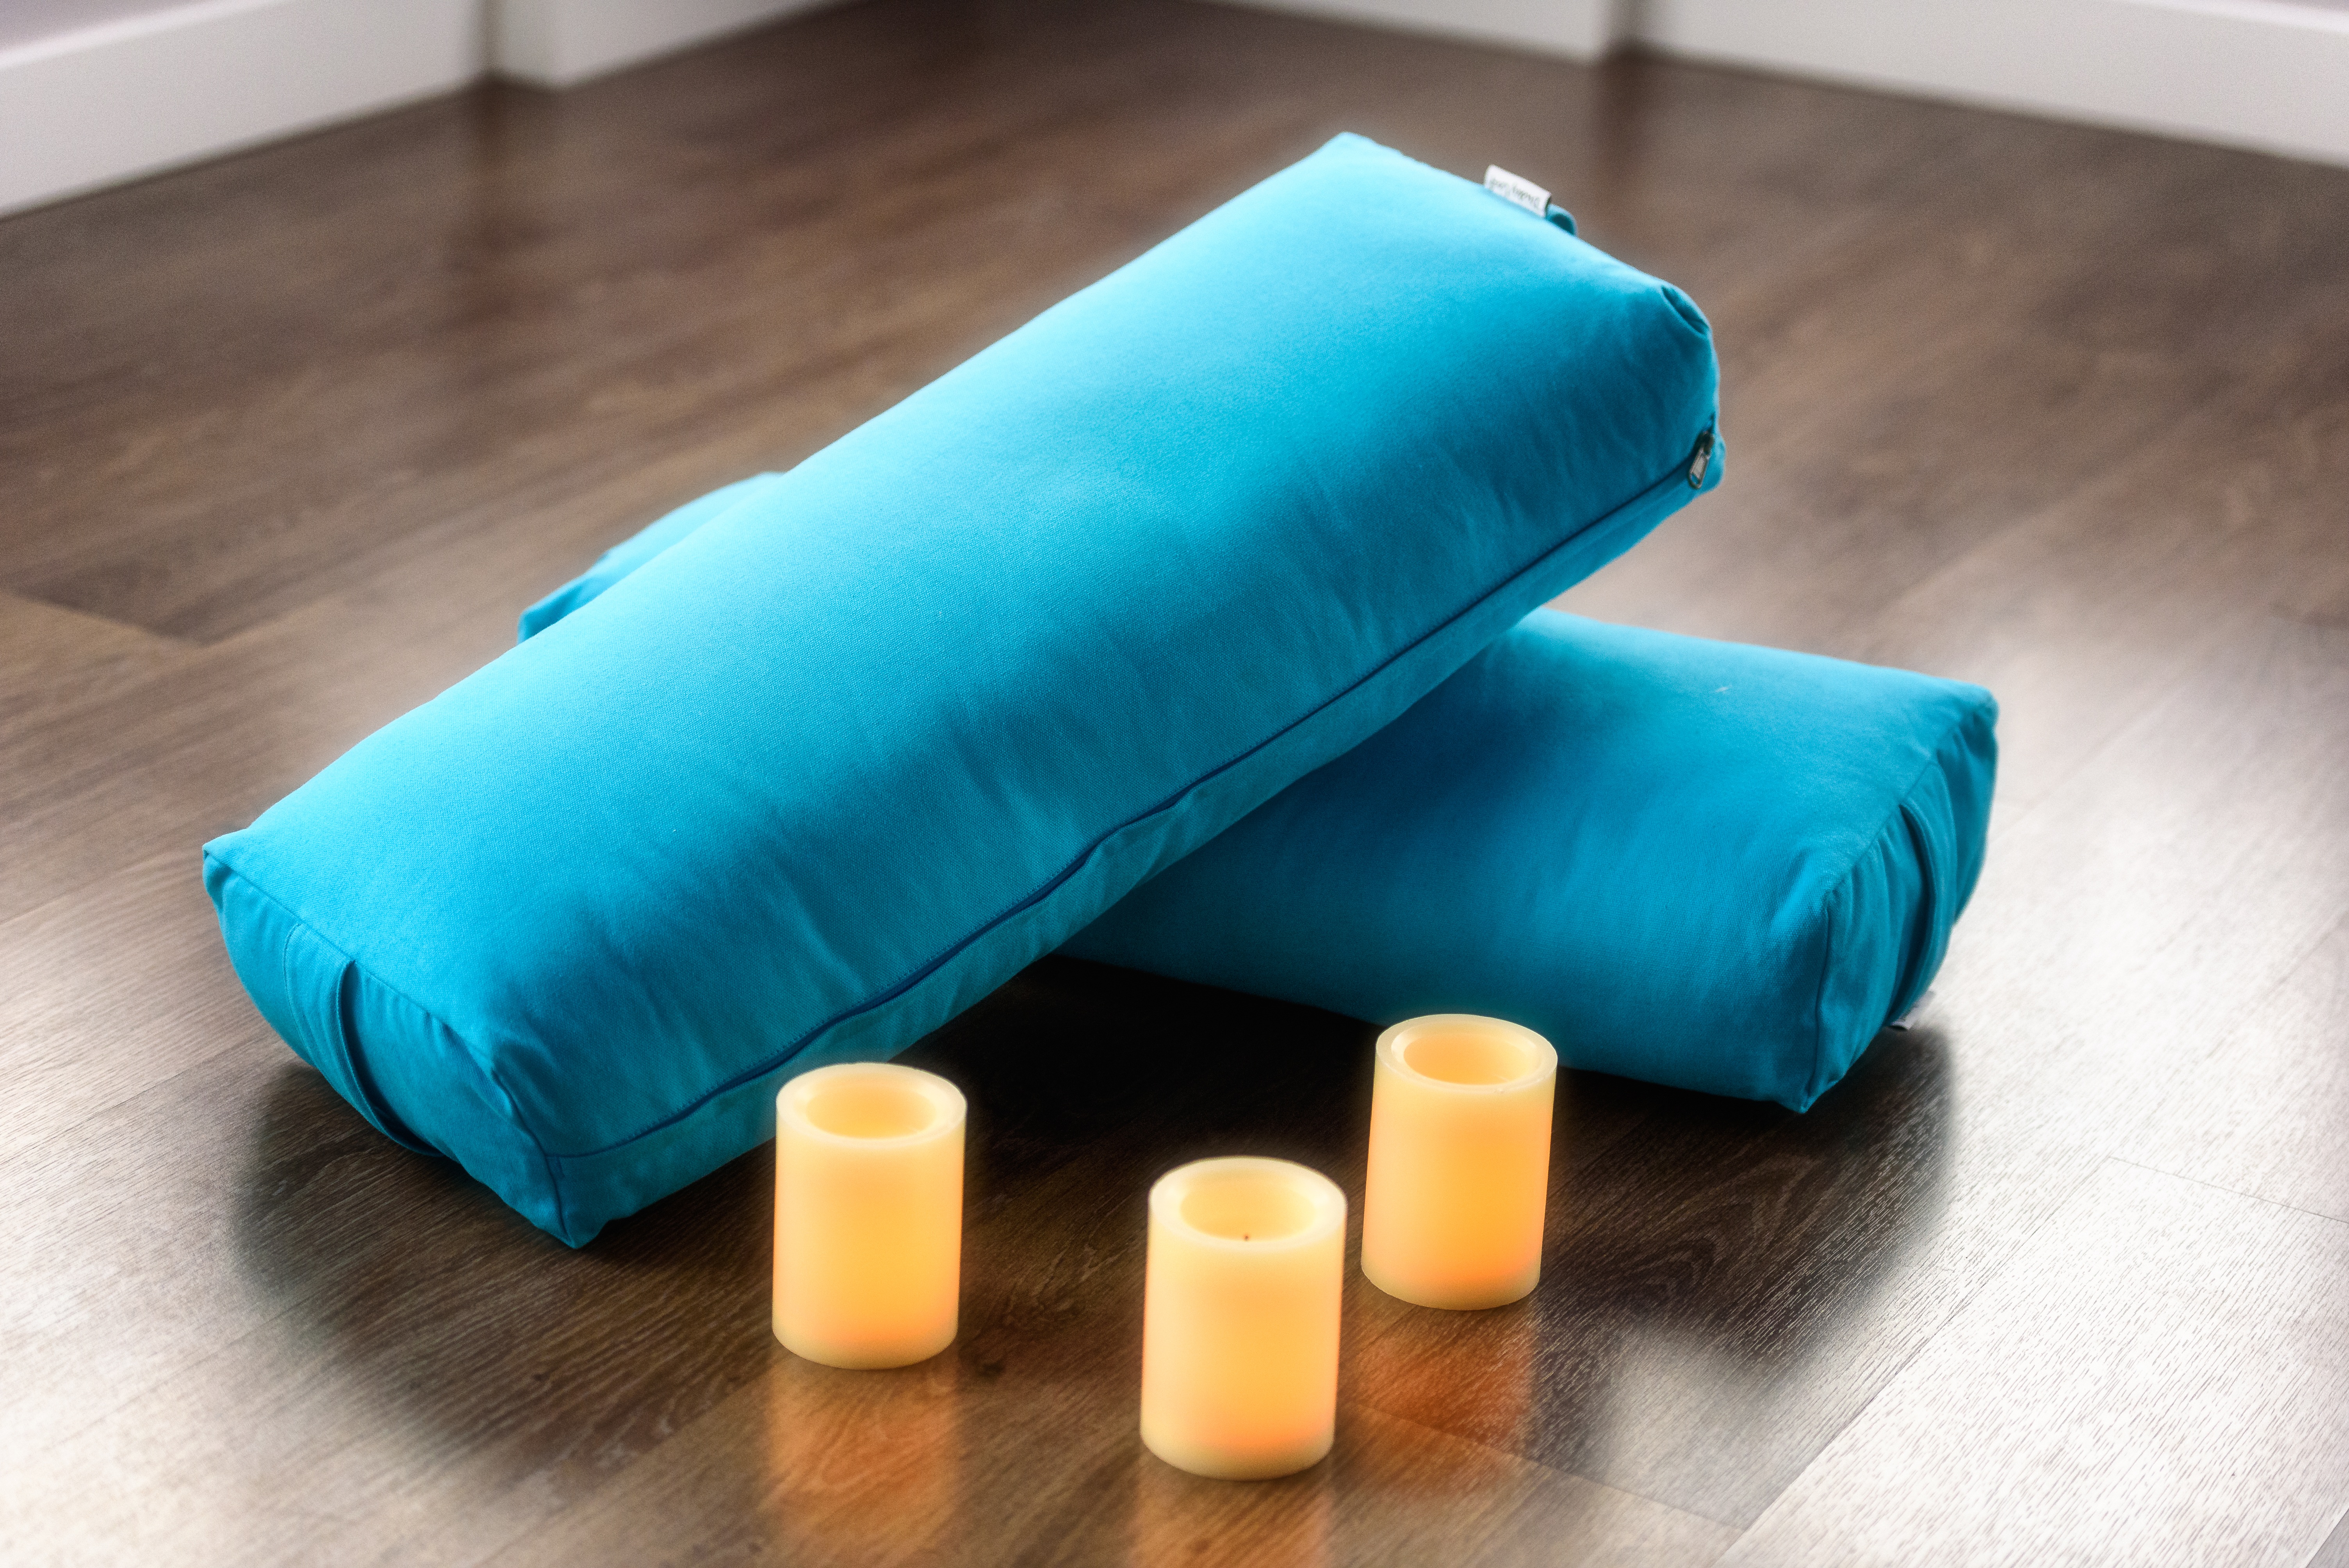
studio, blue, exercise, furniture, candle, health, material, textile, meditation, yoga, plastic wrap, bolster